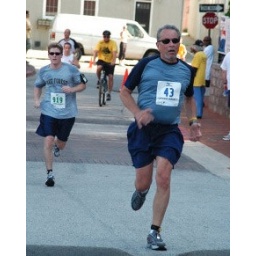
Your even beating that guy in the yellow shirt on the bike!